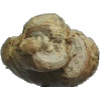
Label: Ginger Root 1